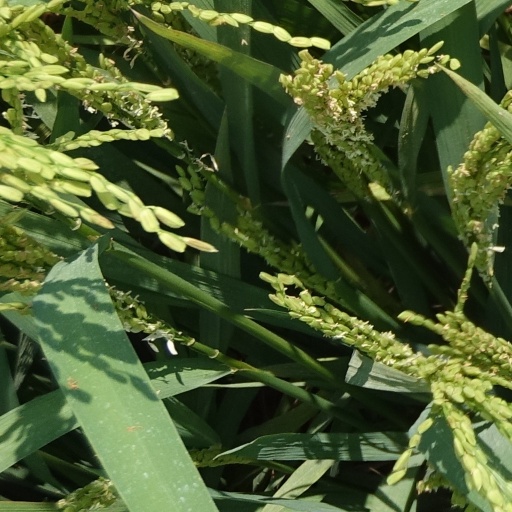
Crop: rice